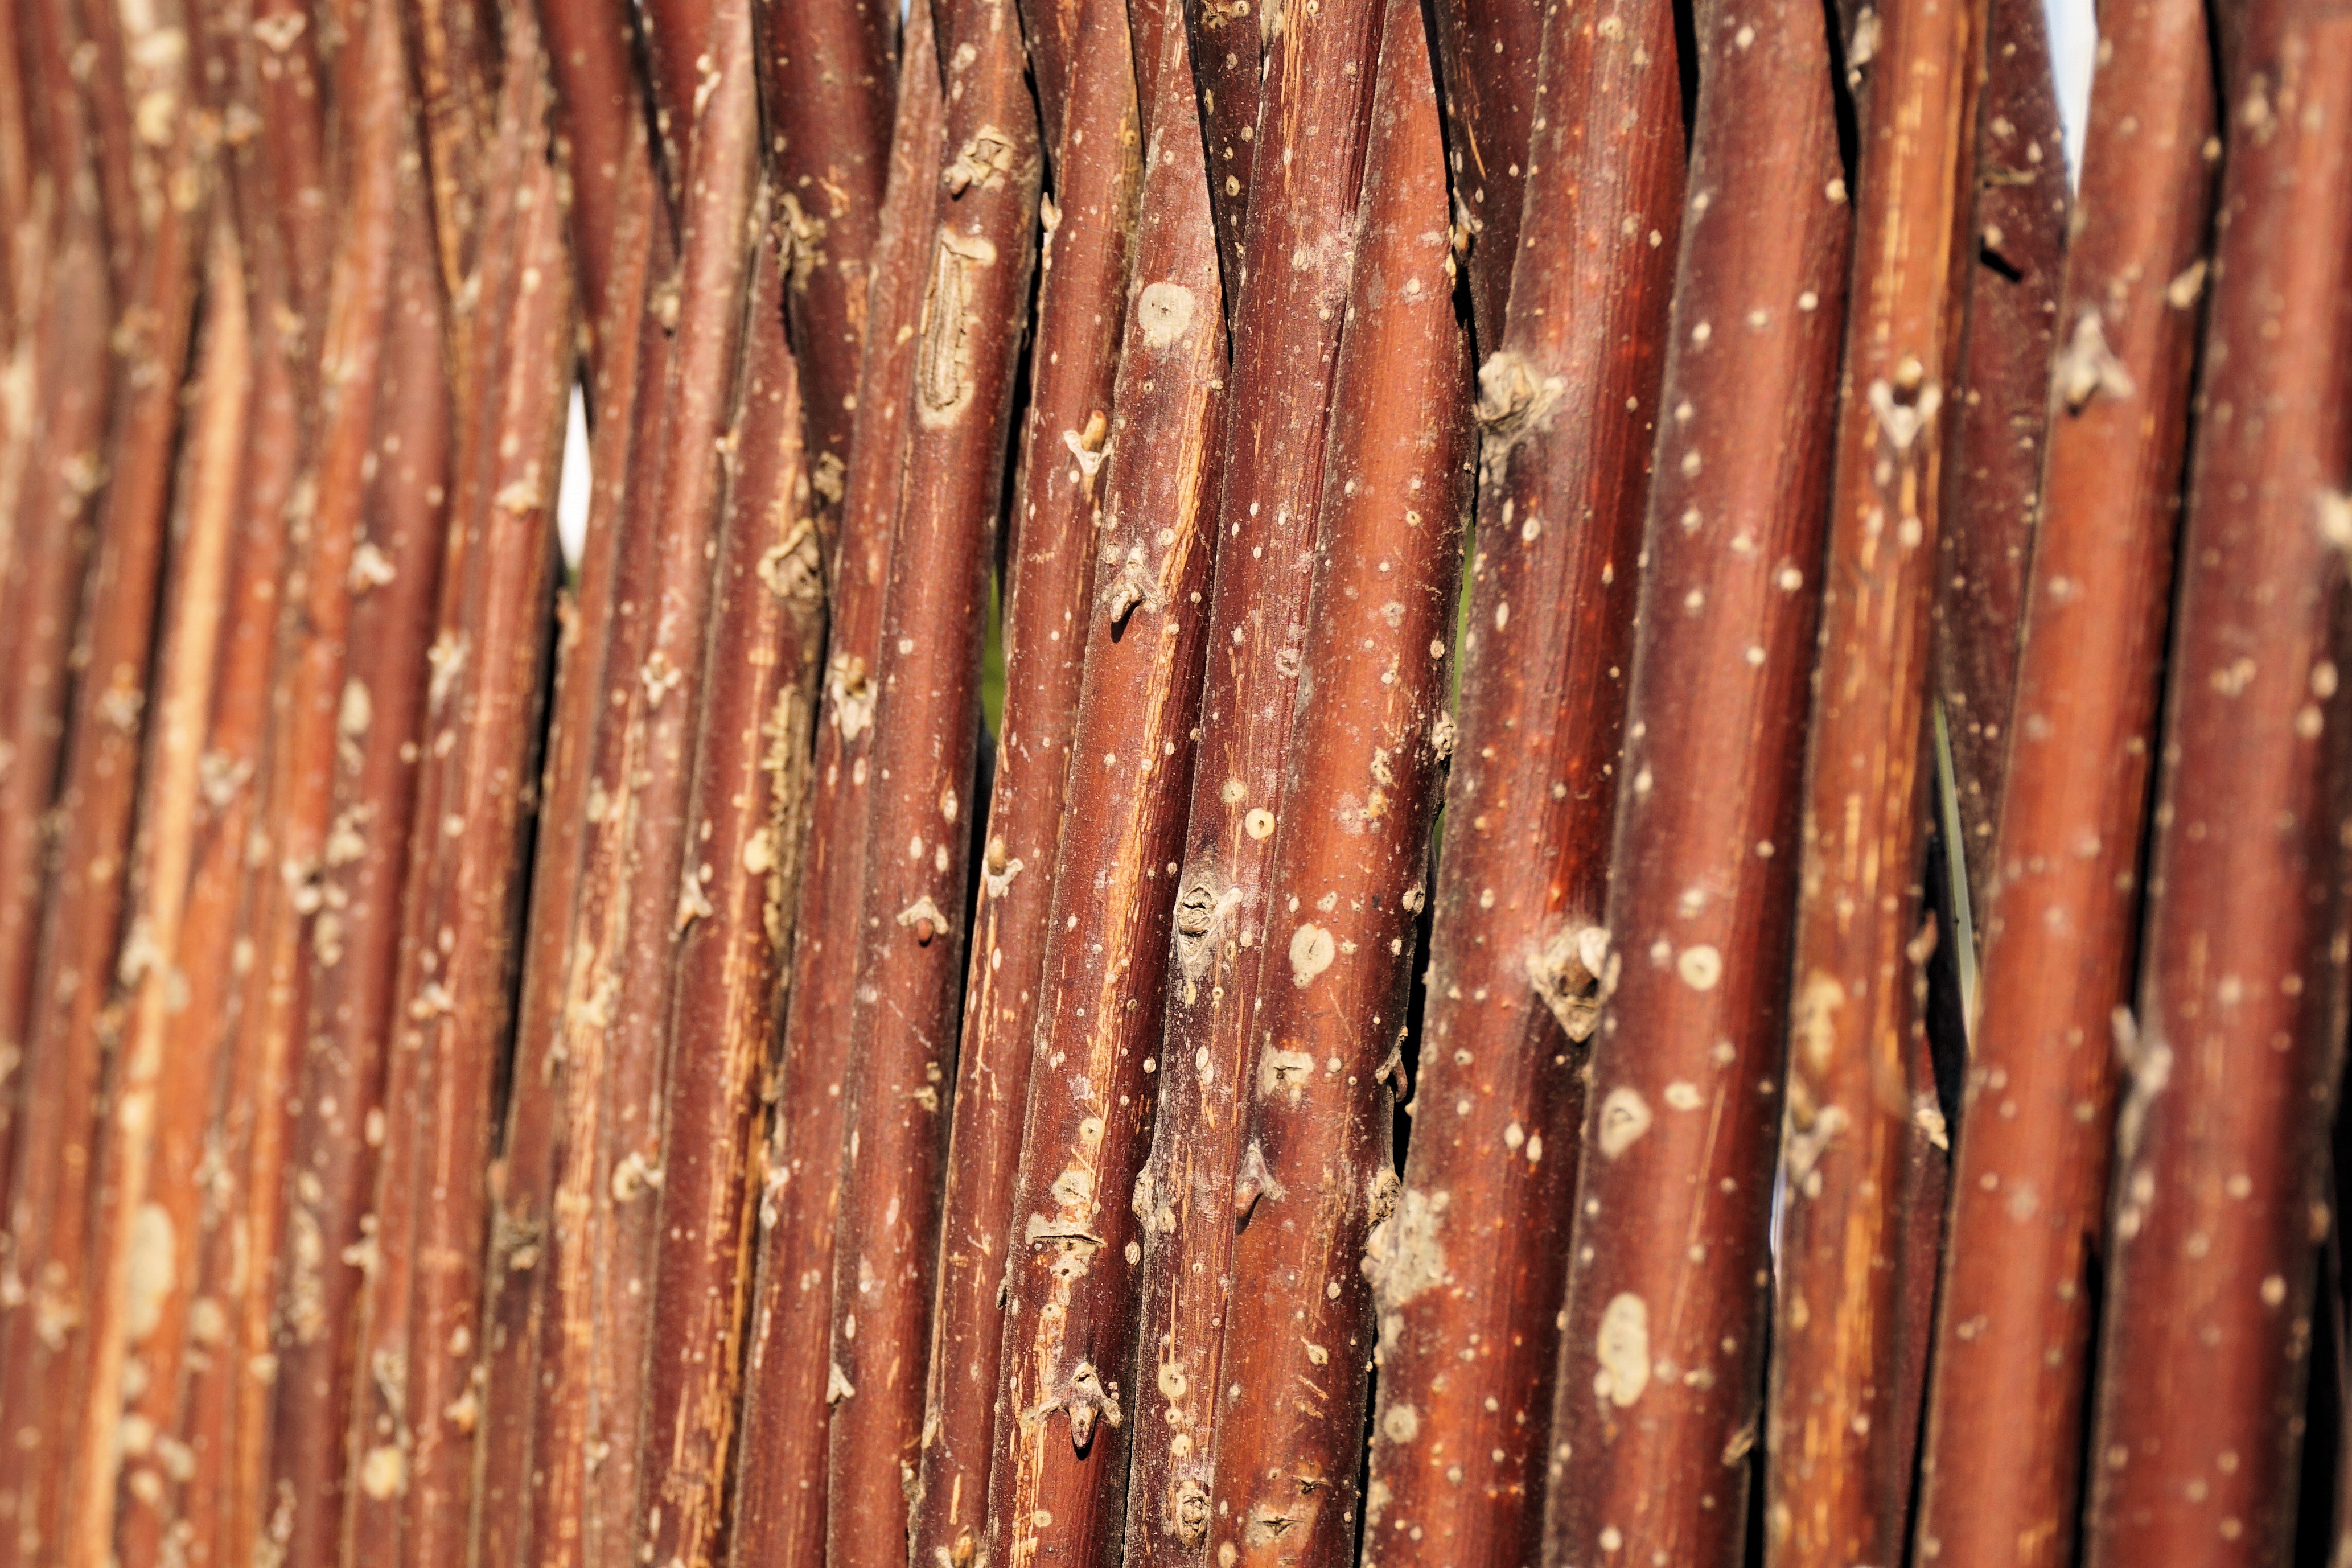
tree, branch, fence, structure, wood, texture, leaf, trunk, wall, rust, soil, basket, twig, braid, wicker, weave, hardwood, decorative, wattle, woven, hand labor, natural material, reputed, ratttan, plant stem, wood stain